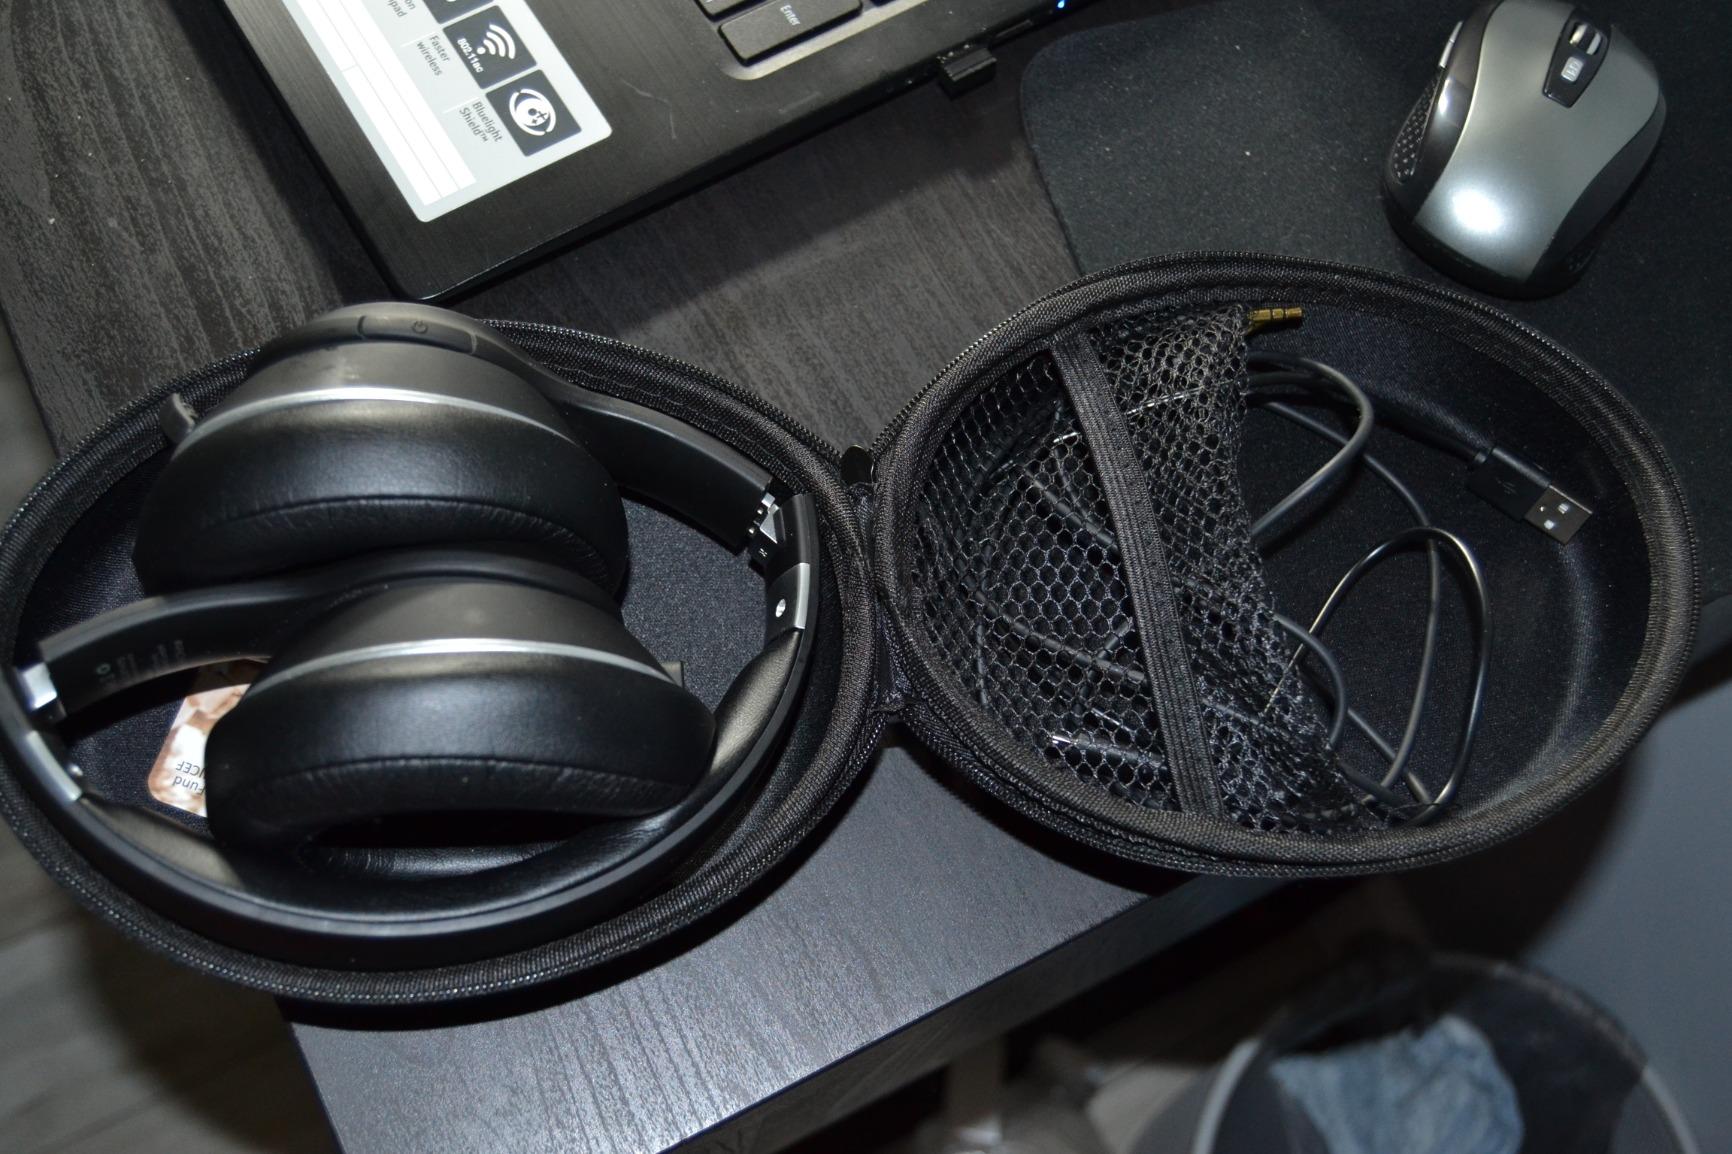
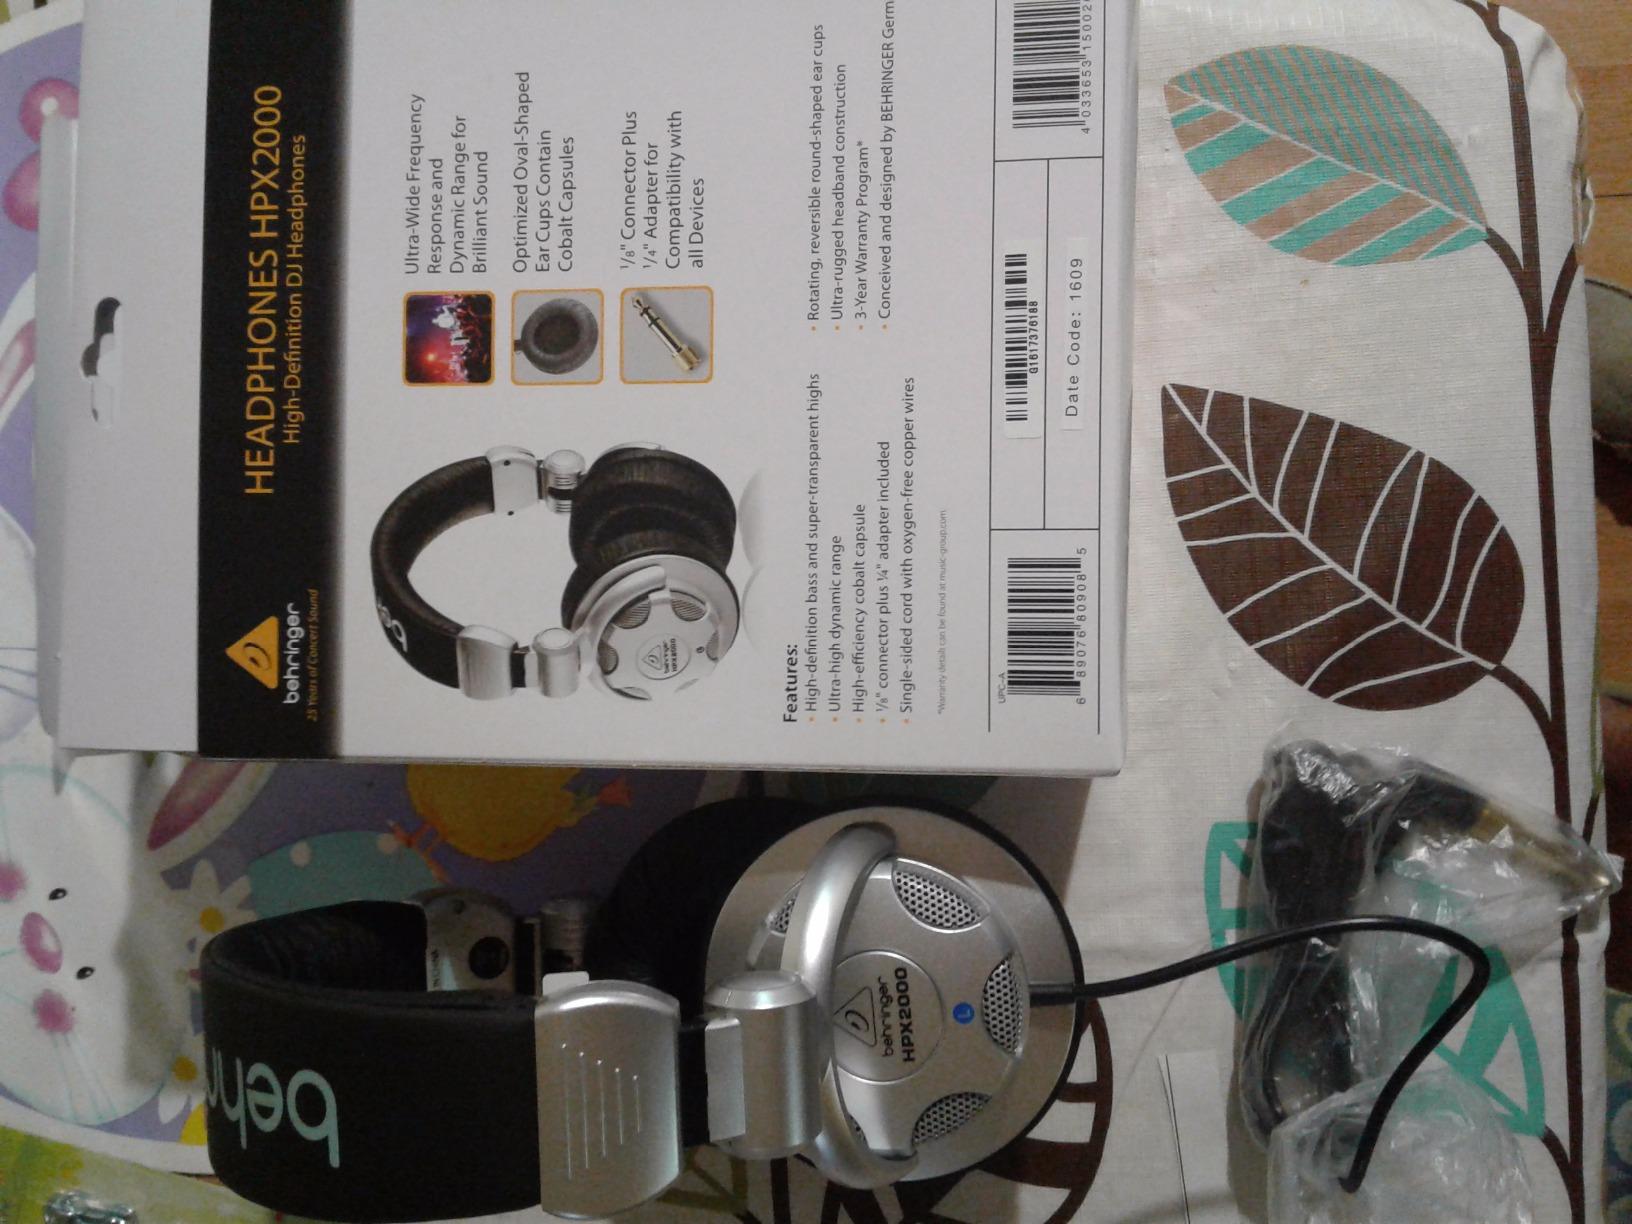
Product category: headphones
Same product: no